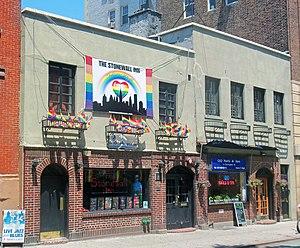
Cette liste recense les monuments nationaux américains.
Les National Historic Landmarks de New York sont les sites historiques d'intérêt national de la ville de New York aux États-Unis.